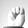
ASL letter: M